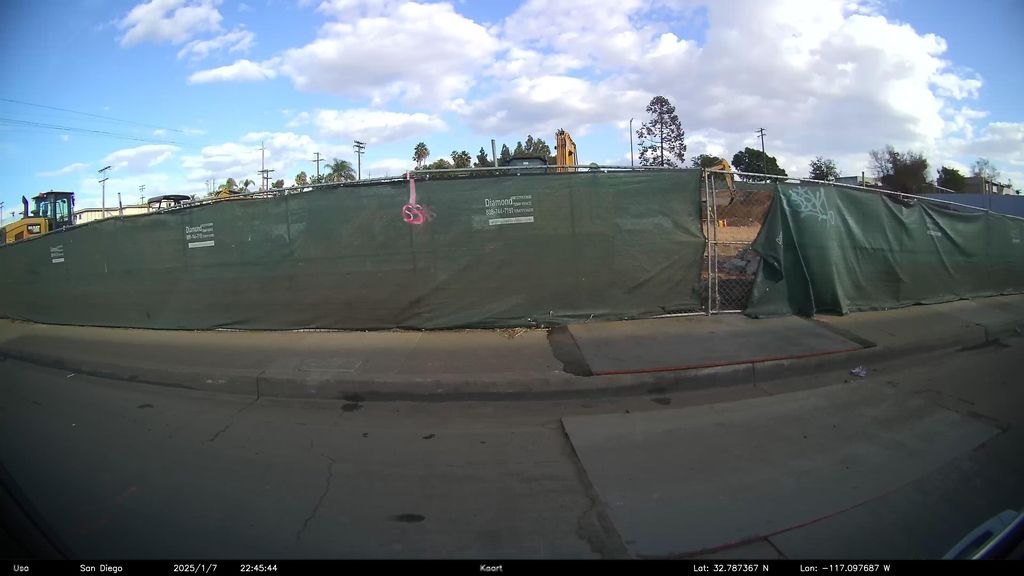
Label: Construction Site
Location: San Diego, California, United States
Date: 2025-01-08T05:45:44+00:00